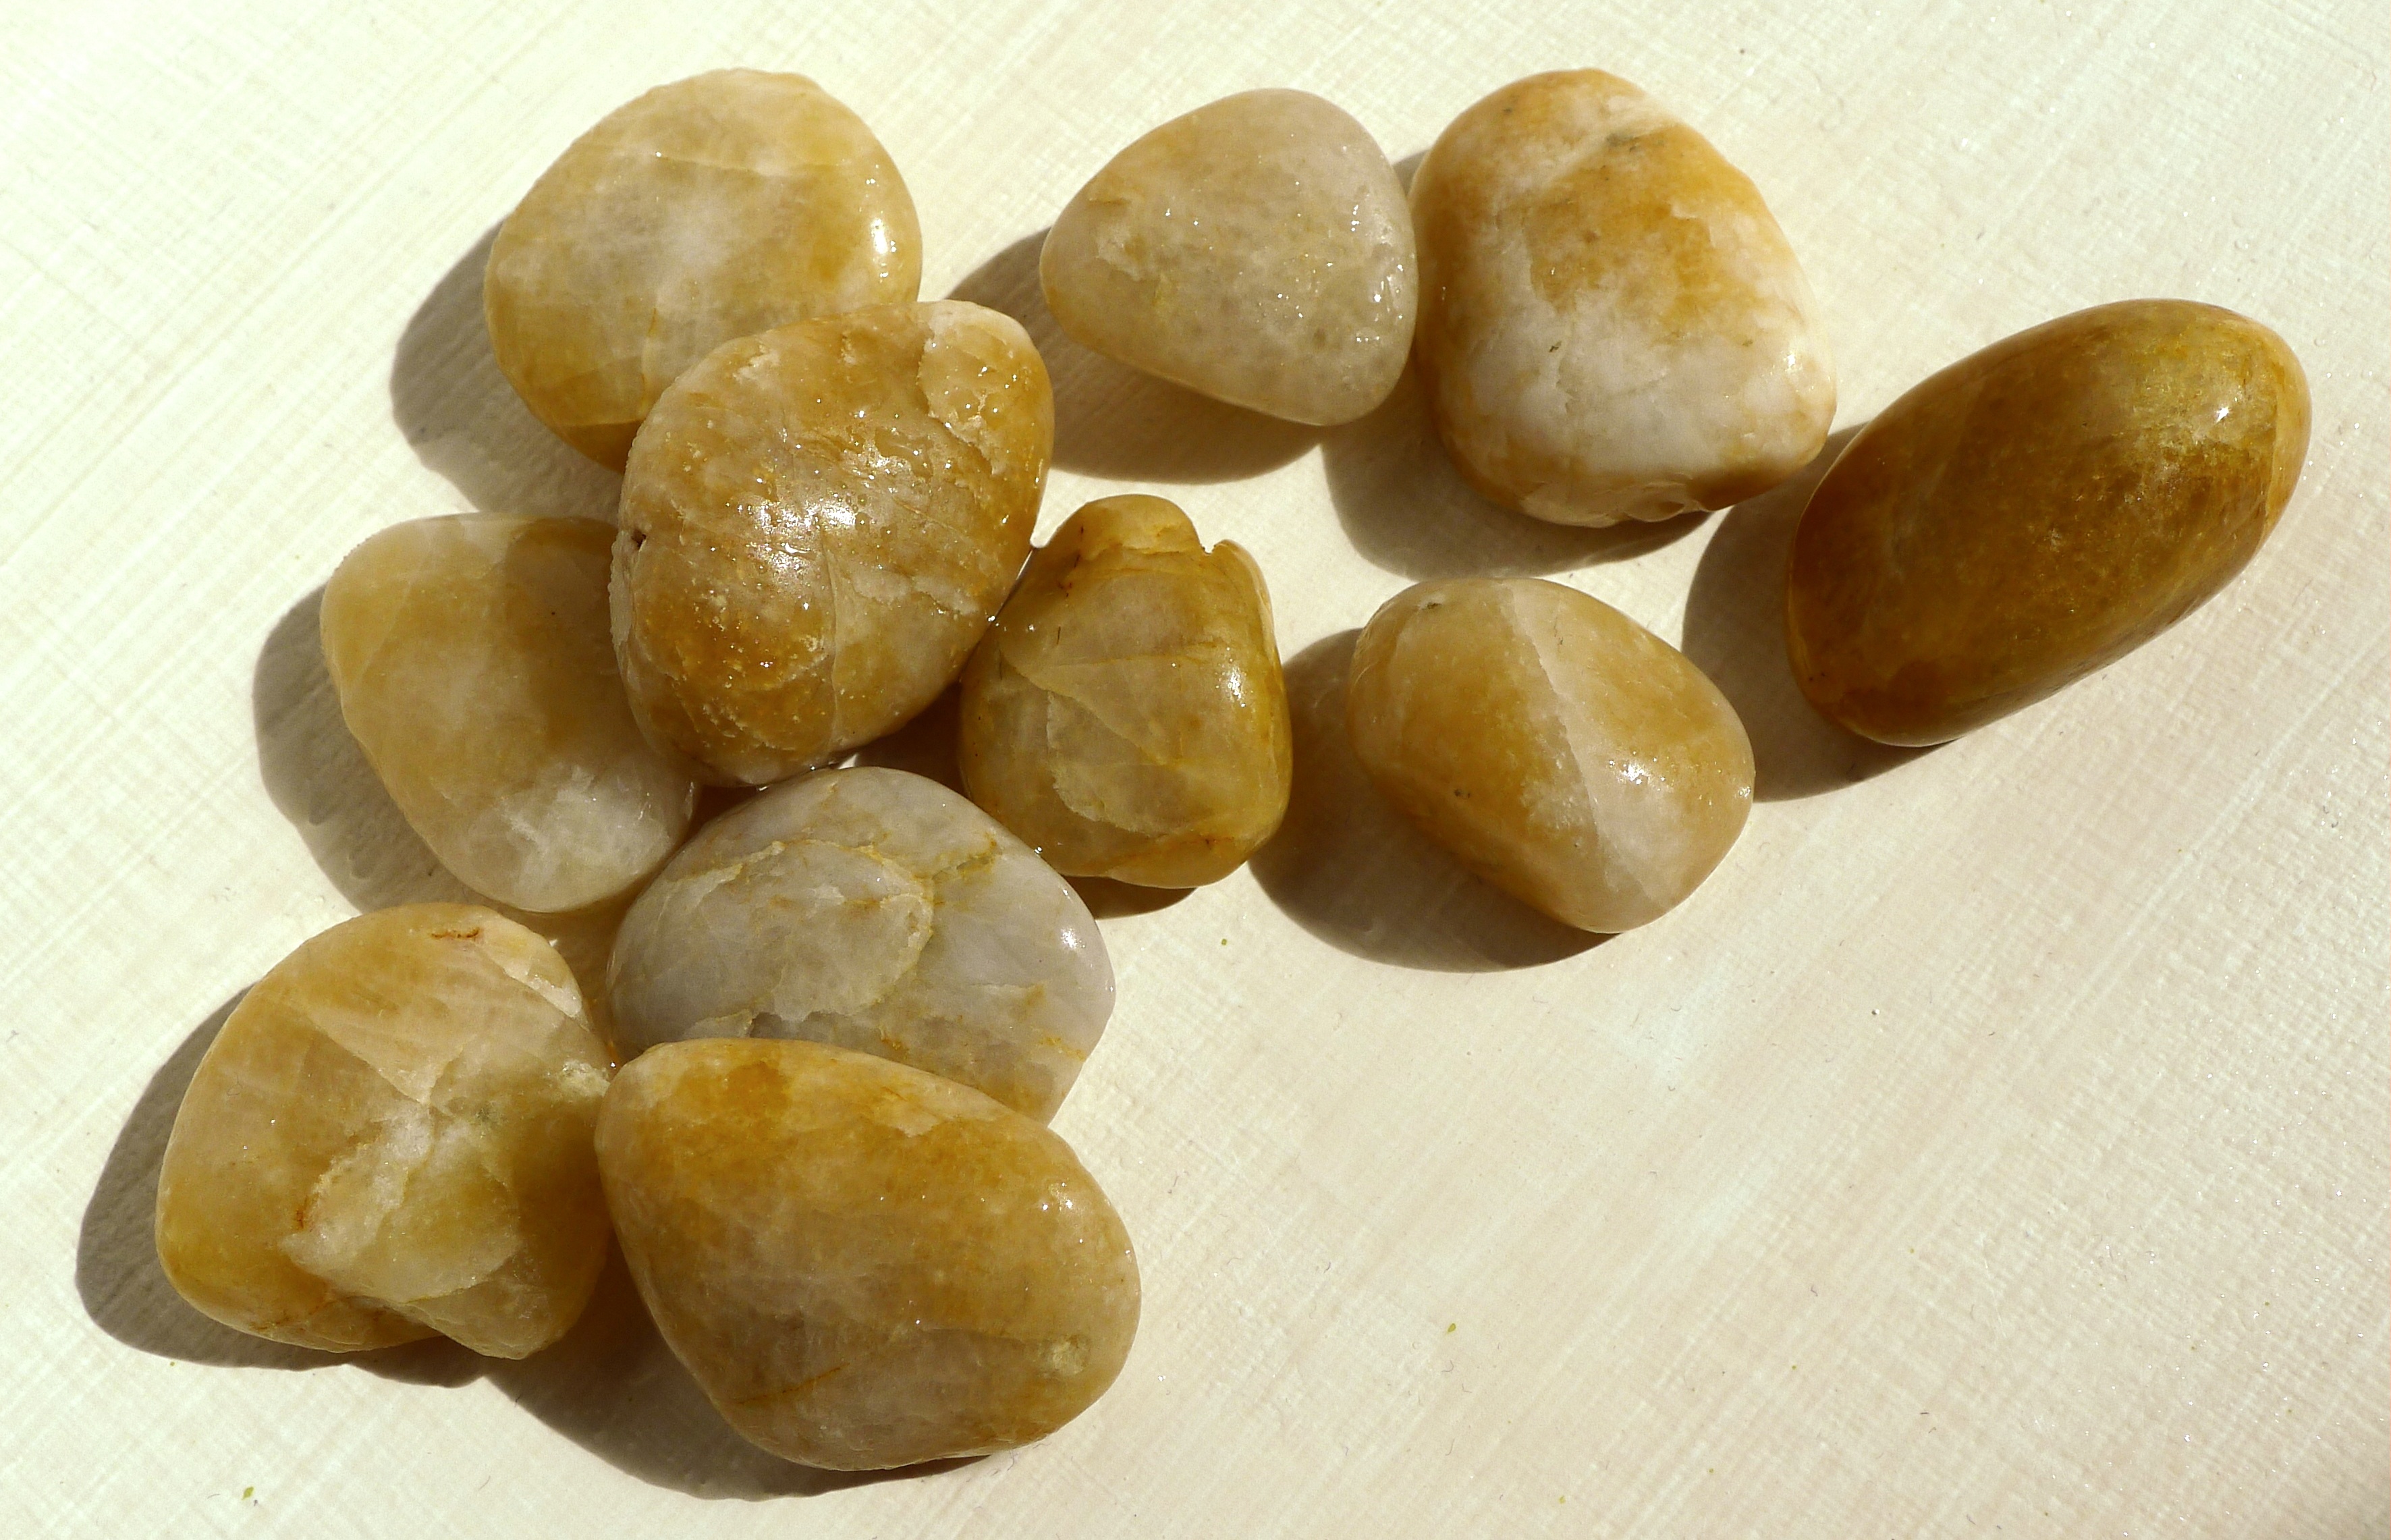
plant, wet, food, produce, pebble, stones, geology, pebbles, ornamental, mineral, quartz, flowering plant, land plant